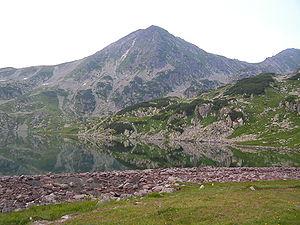
Le Parc national des monts Retezat, est situé dans le massif montagneux homonyme, au centre-ouest du pays, dans le județ de Hunedoara. En 1979 l'UNESCO a inscrit le parc dans le réseau international des réserves de biosphère.